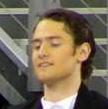
Age: 23